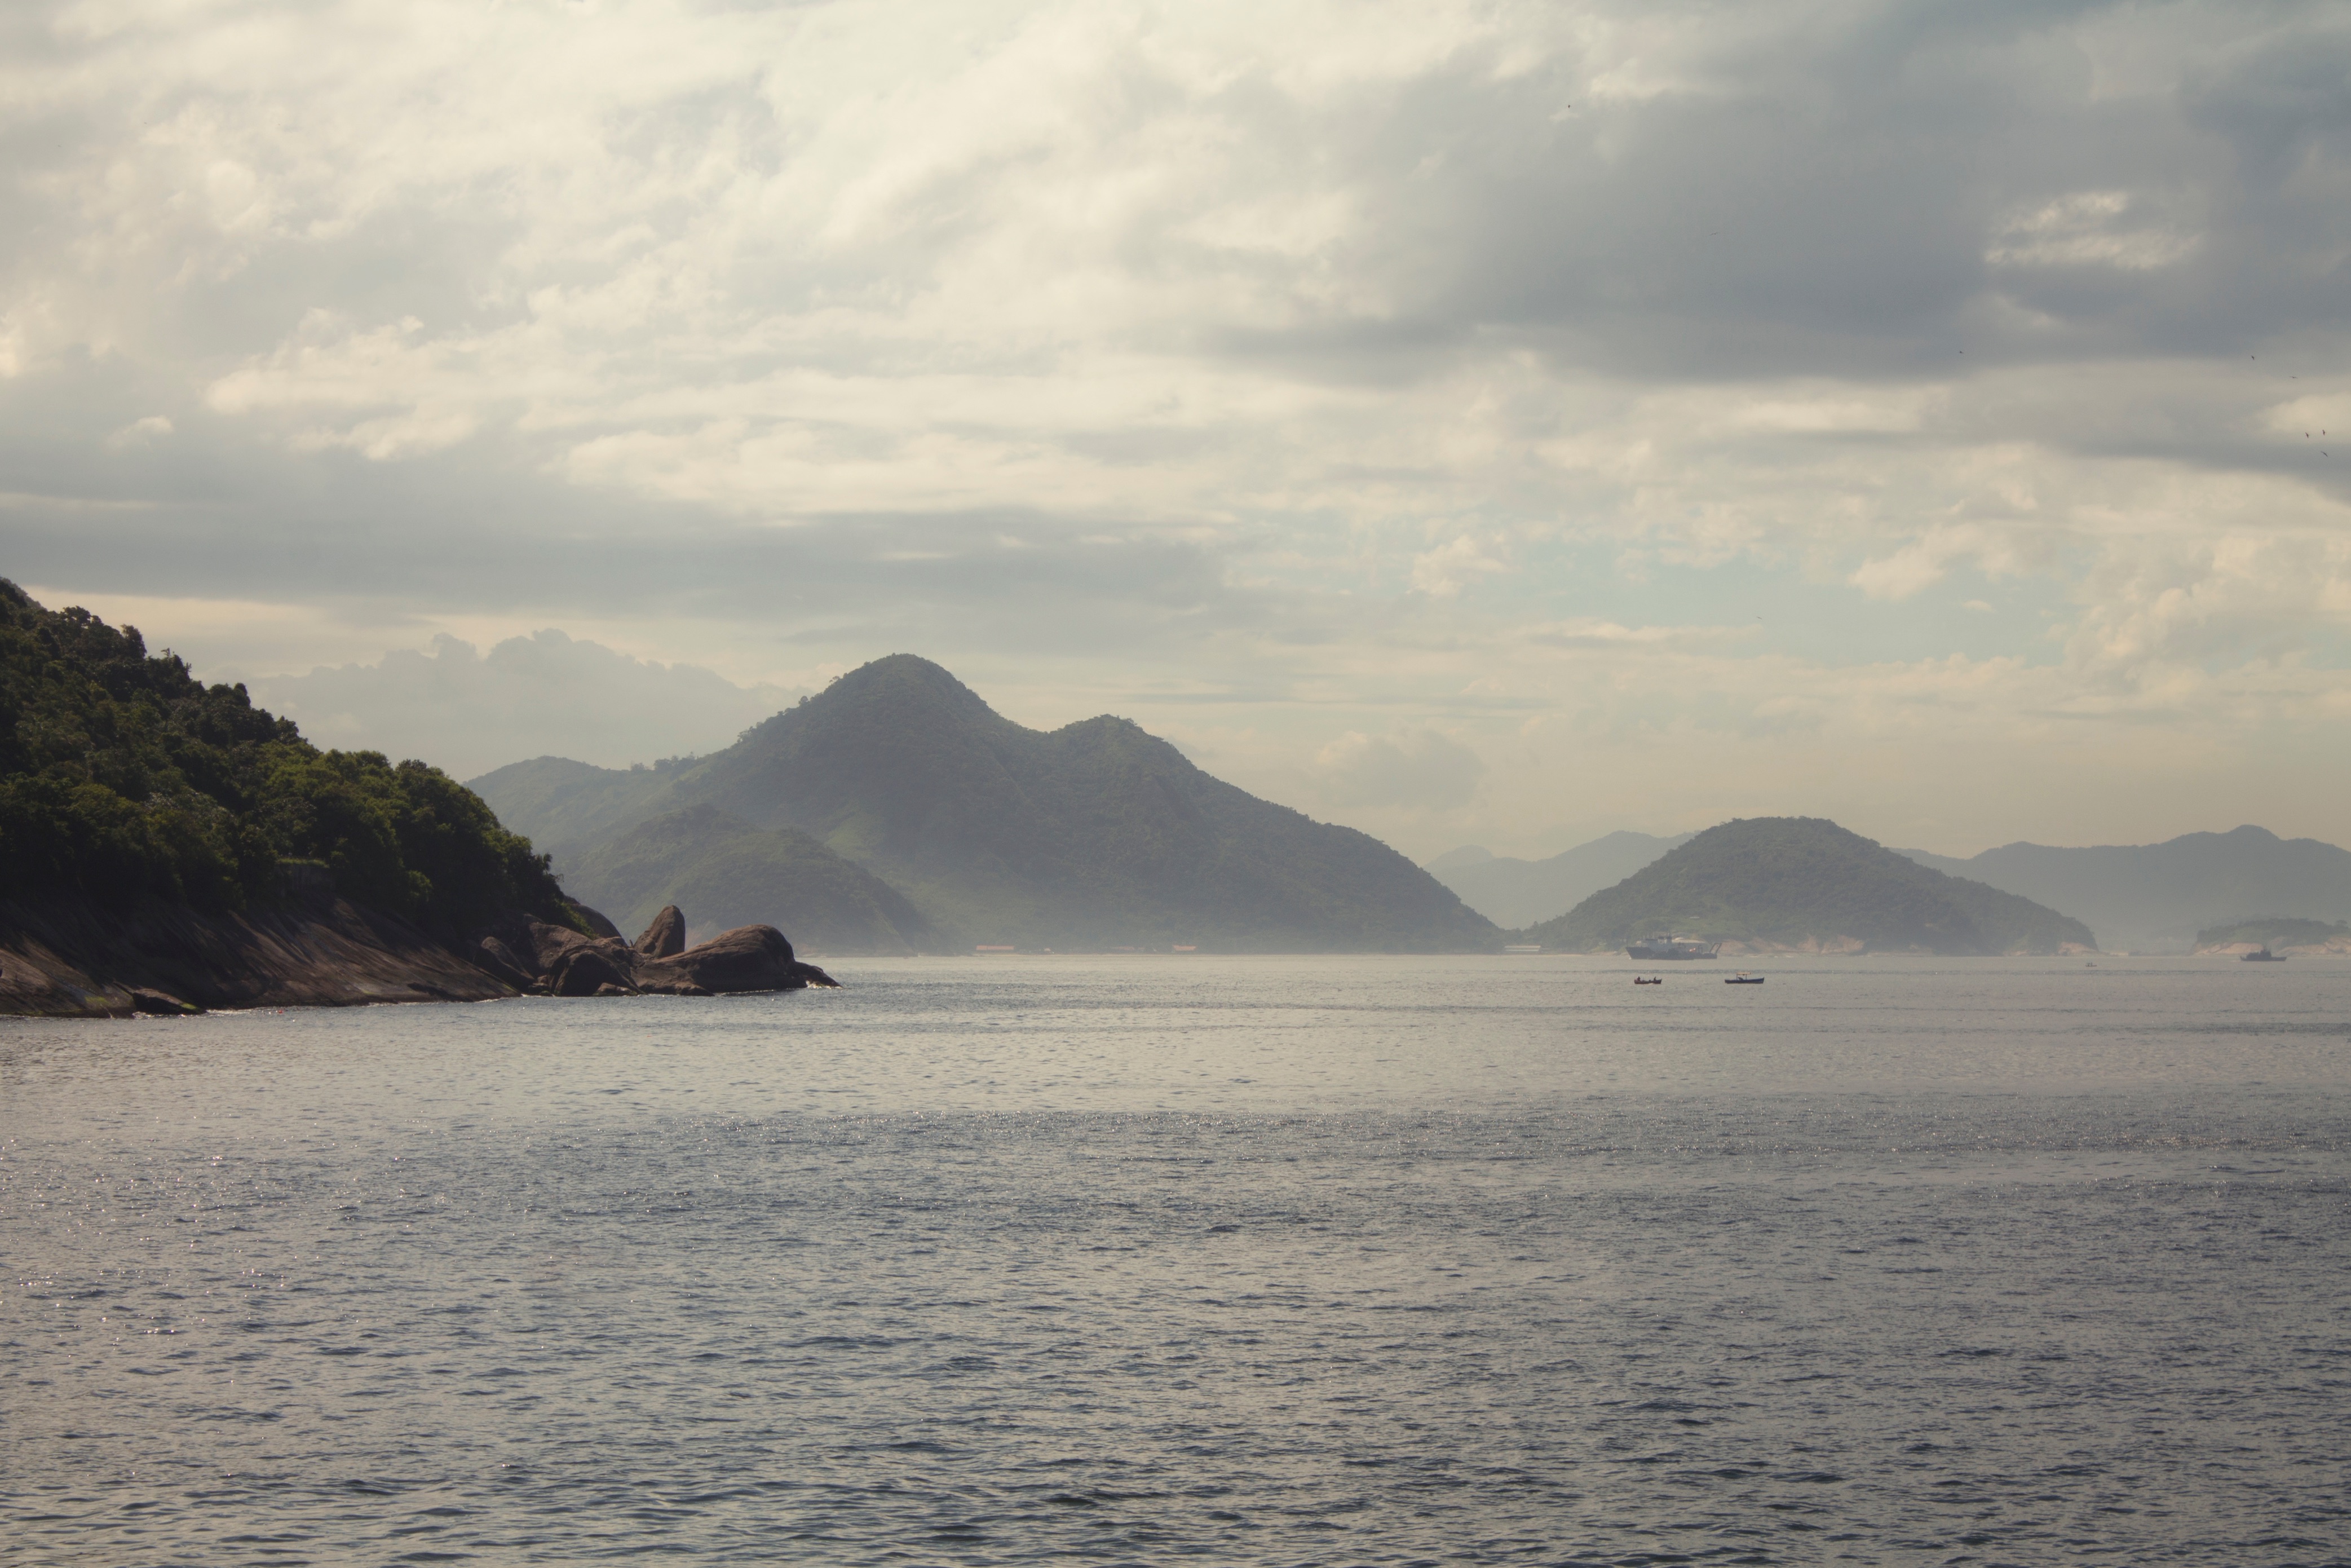
beach, sea, coast, ocean, horizon, mountain, cloud, morning, shore, wave, lake, dawn, dusk, bay, island, fjord, reservoir, terrain, body of water, loch, cape, landform, atmospheric phenomenon